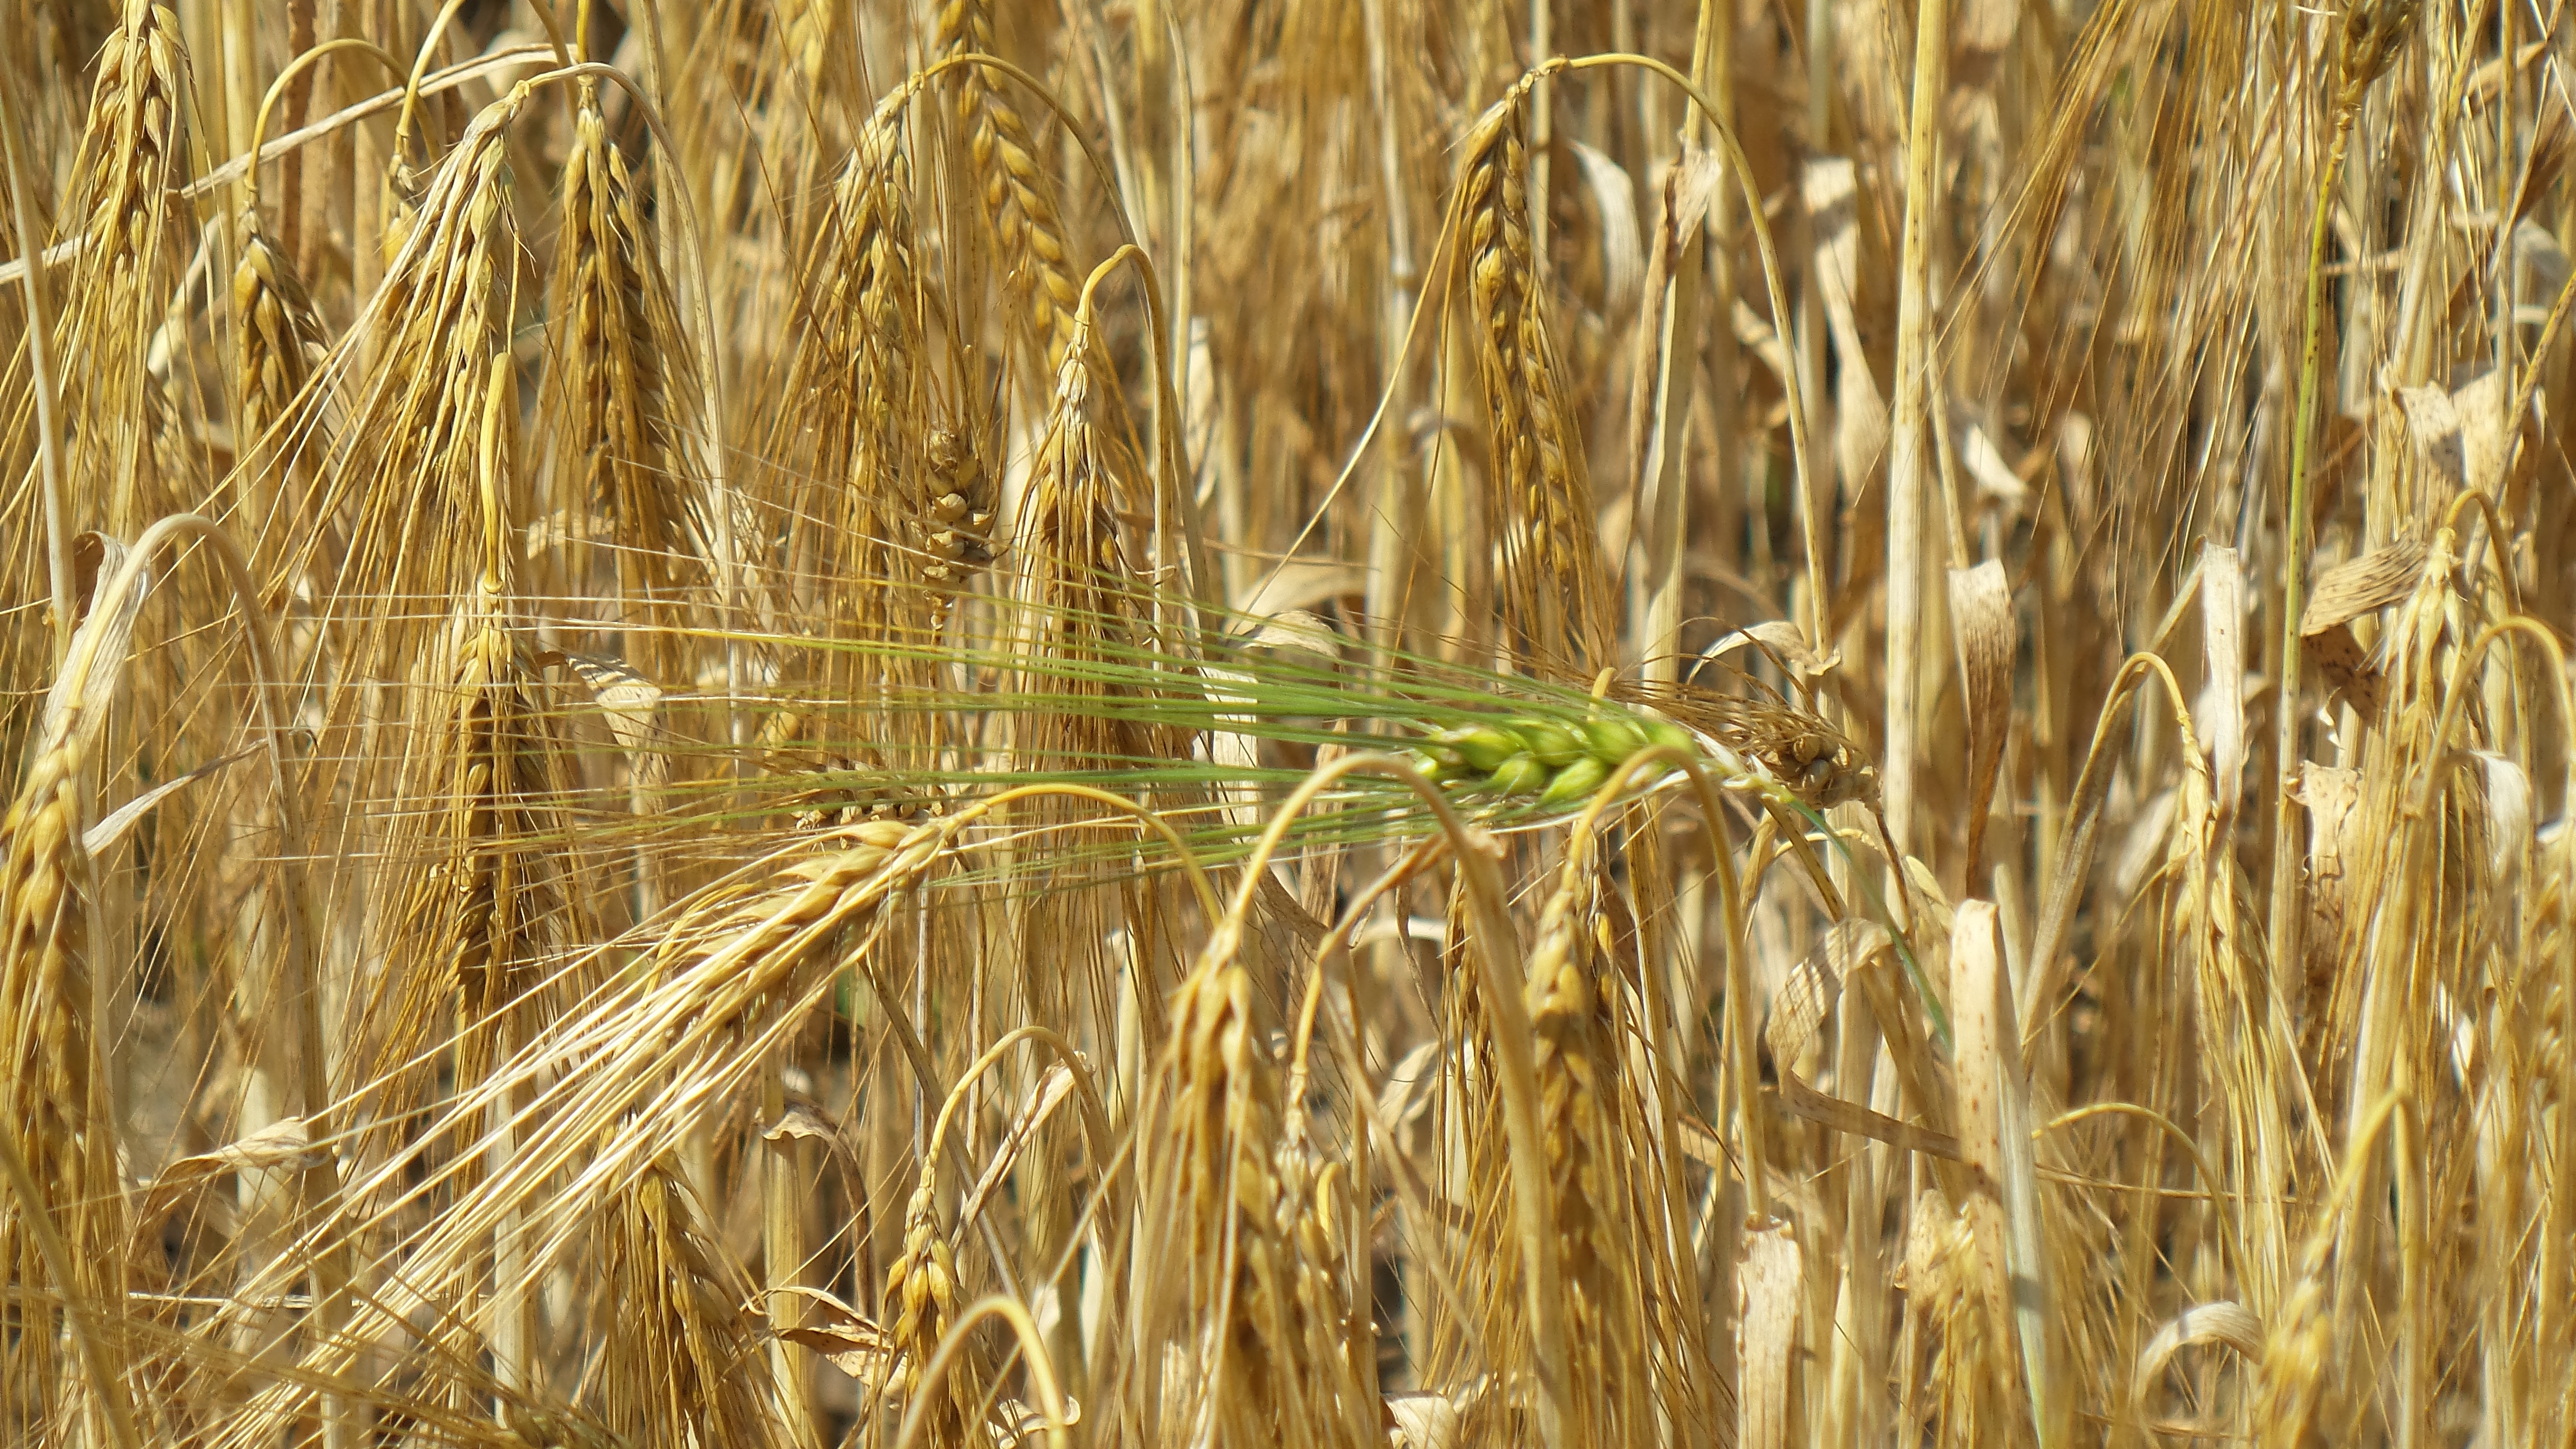
nature, plant, field, barley, wheat, grain, food, harvest, crop, ear, agriculture, cereal, rye, cereals, flowering plant, commodity, emmer, wheat spike, triticale, hordeum, grass family, plant stem, land plant, phragmites, food grain, einkorn wheat